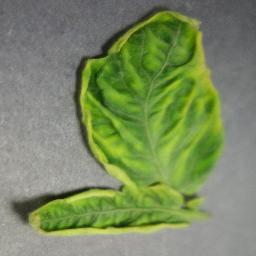
Label: Tomato___Tomato_Yellow_Leaf_Curl_Virus